Cut the Crap

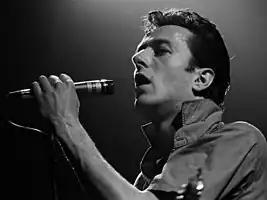
Joe Strummer performing live with the Clash at the Tower Theater in Upper Darby Township, Pennsylvania in 1980

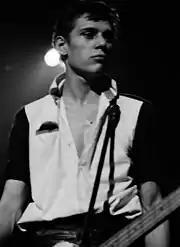
Paul Simonon at the Tower Theater in 1980. The bassist does not appear on any of the album's final recordings

The album was recorded between January and February 1985, on a 24-track mixing desk in Weryton Studios, Unterföhring, outside Munich, Germany, with some parts recorded in London. Epic Records chose the German studio because the band's finances were dependent on ongoing legal cases, including moves by Jones to prevent them recording under the name "the Clash". Rhodes hired engineer Micheal Fayne on the basis of affordability, and his prior experience with programmed drum machines, which Strummer wanted to use on the album because, according to Rhodes, "Joe wanted to compete with Mick's drum machine thing". Rhodes also employed engineers Ulrich A. Rudolf, Simon Sullivan and Kevin Whyte, who are credited on the sleeve.